The Jervois

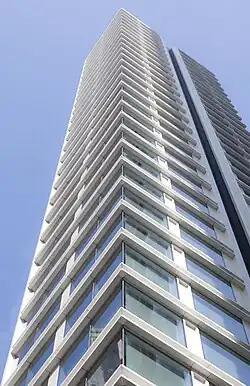
The Jervois in 2012

The Jervois is a 35-storey tower designed by Florent Nédélec and located on 89 Jervois Street in Sheung Wan, Victoria, Hong Kong.